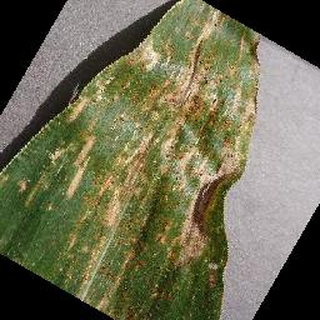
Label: corn_cercospora_leaf_spot